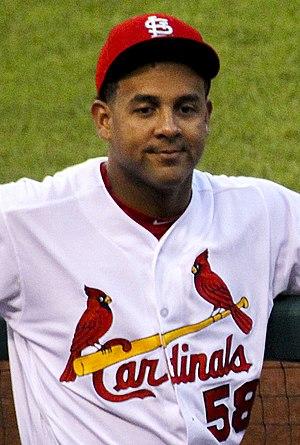
José Alberto Martínez est un joueur de champ extérieur et de premier but de la Ligue majeure de baseball.